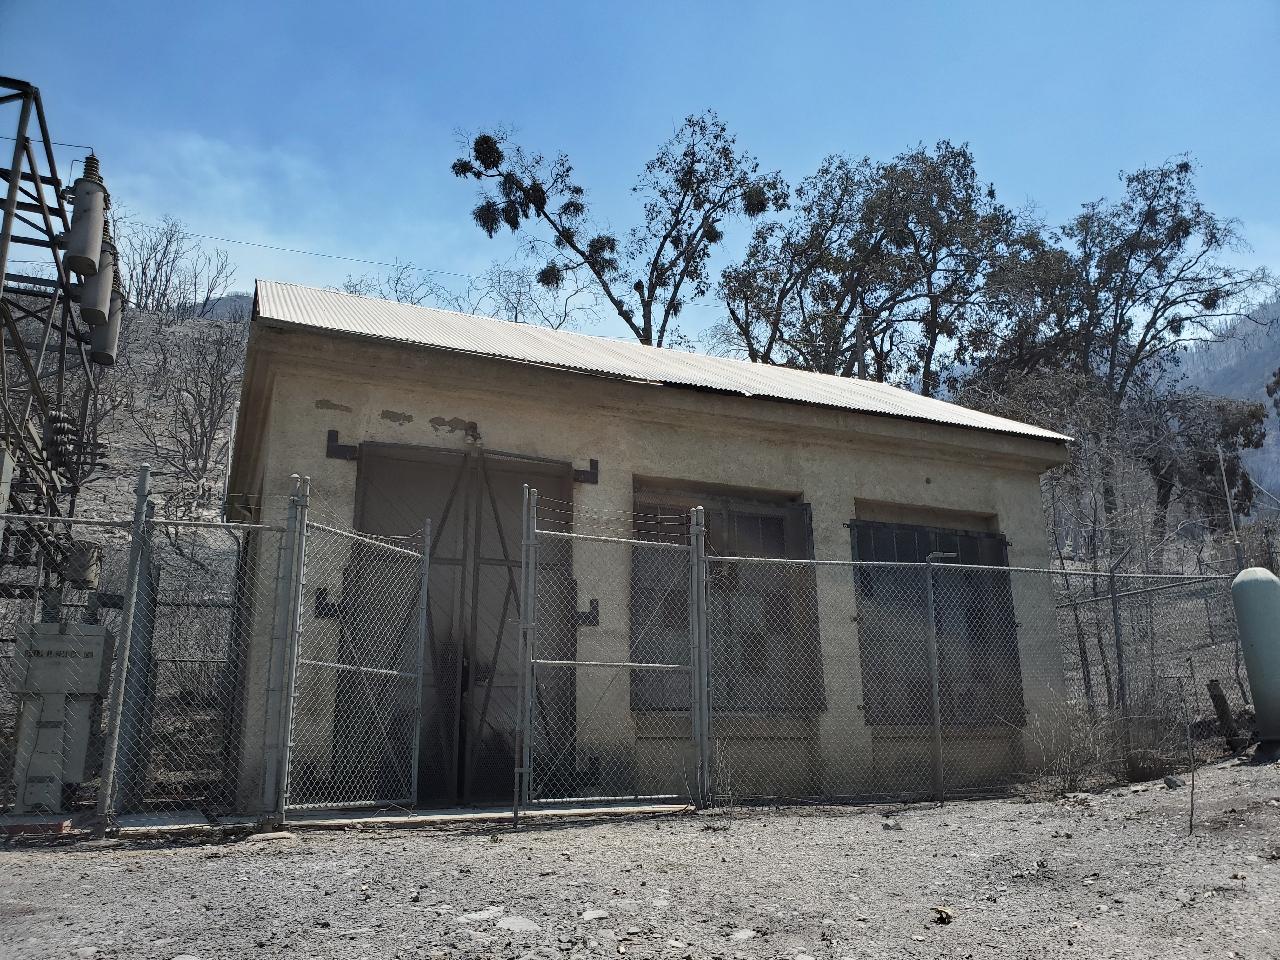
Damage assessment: minor